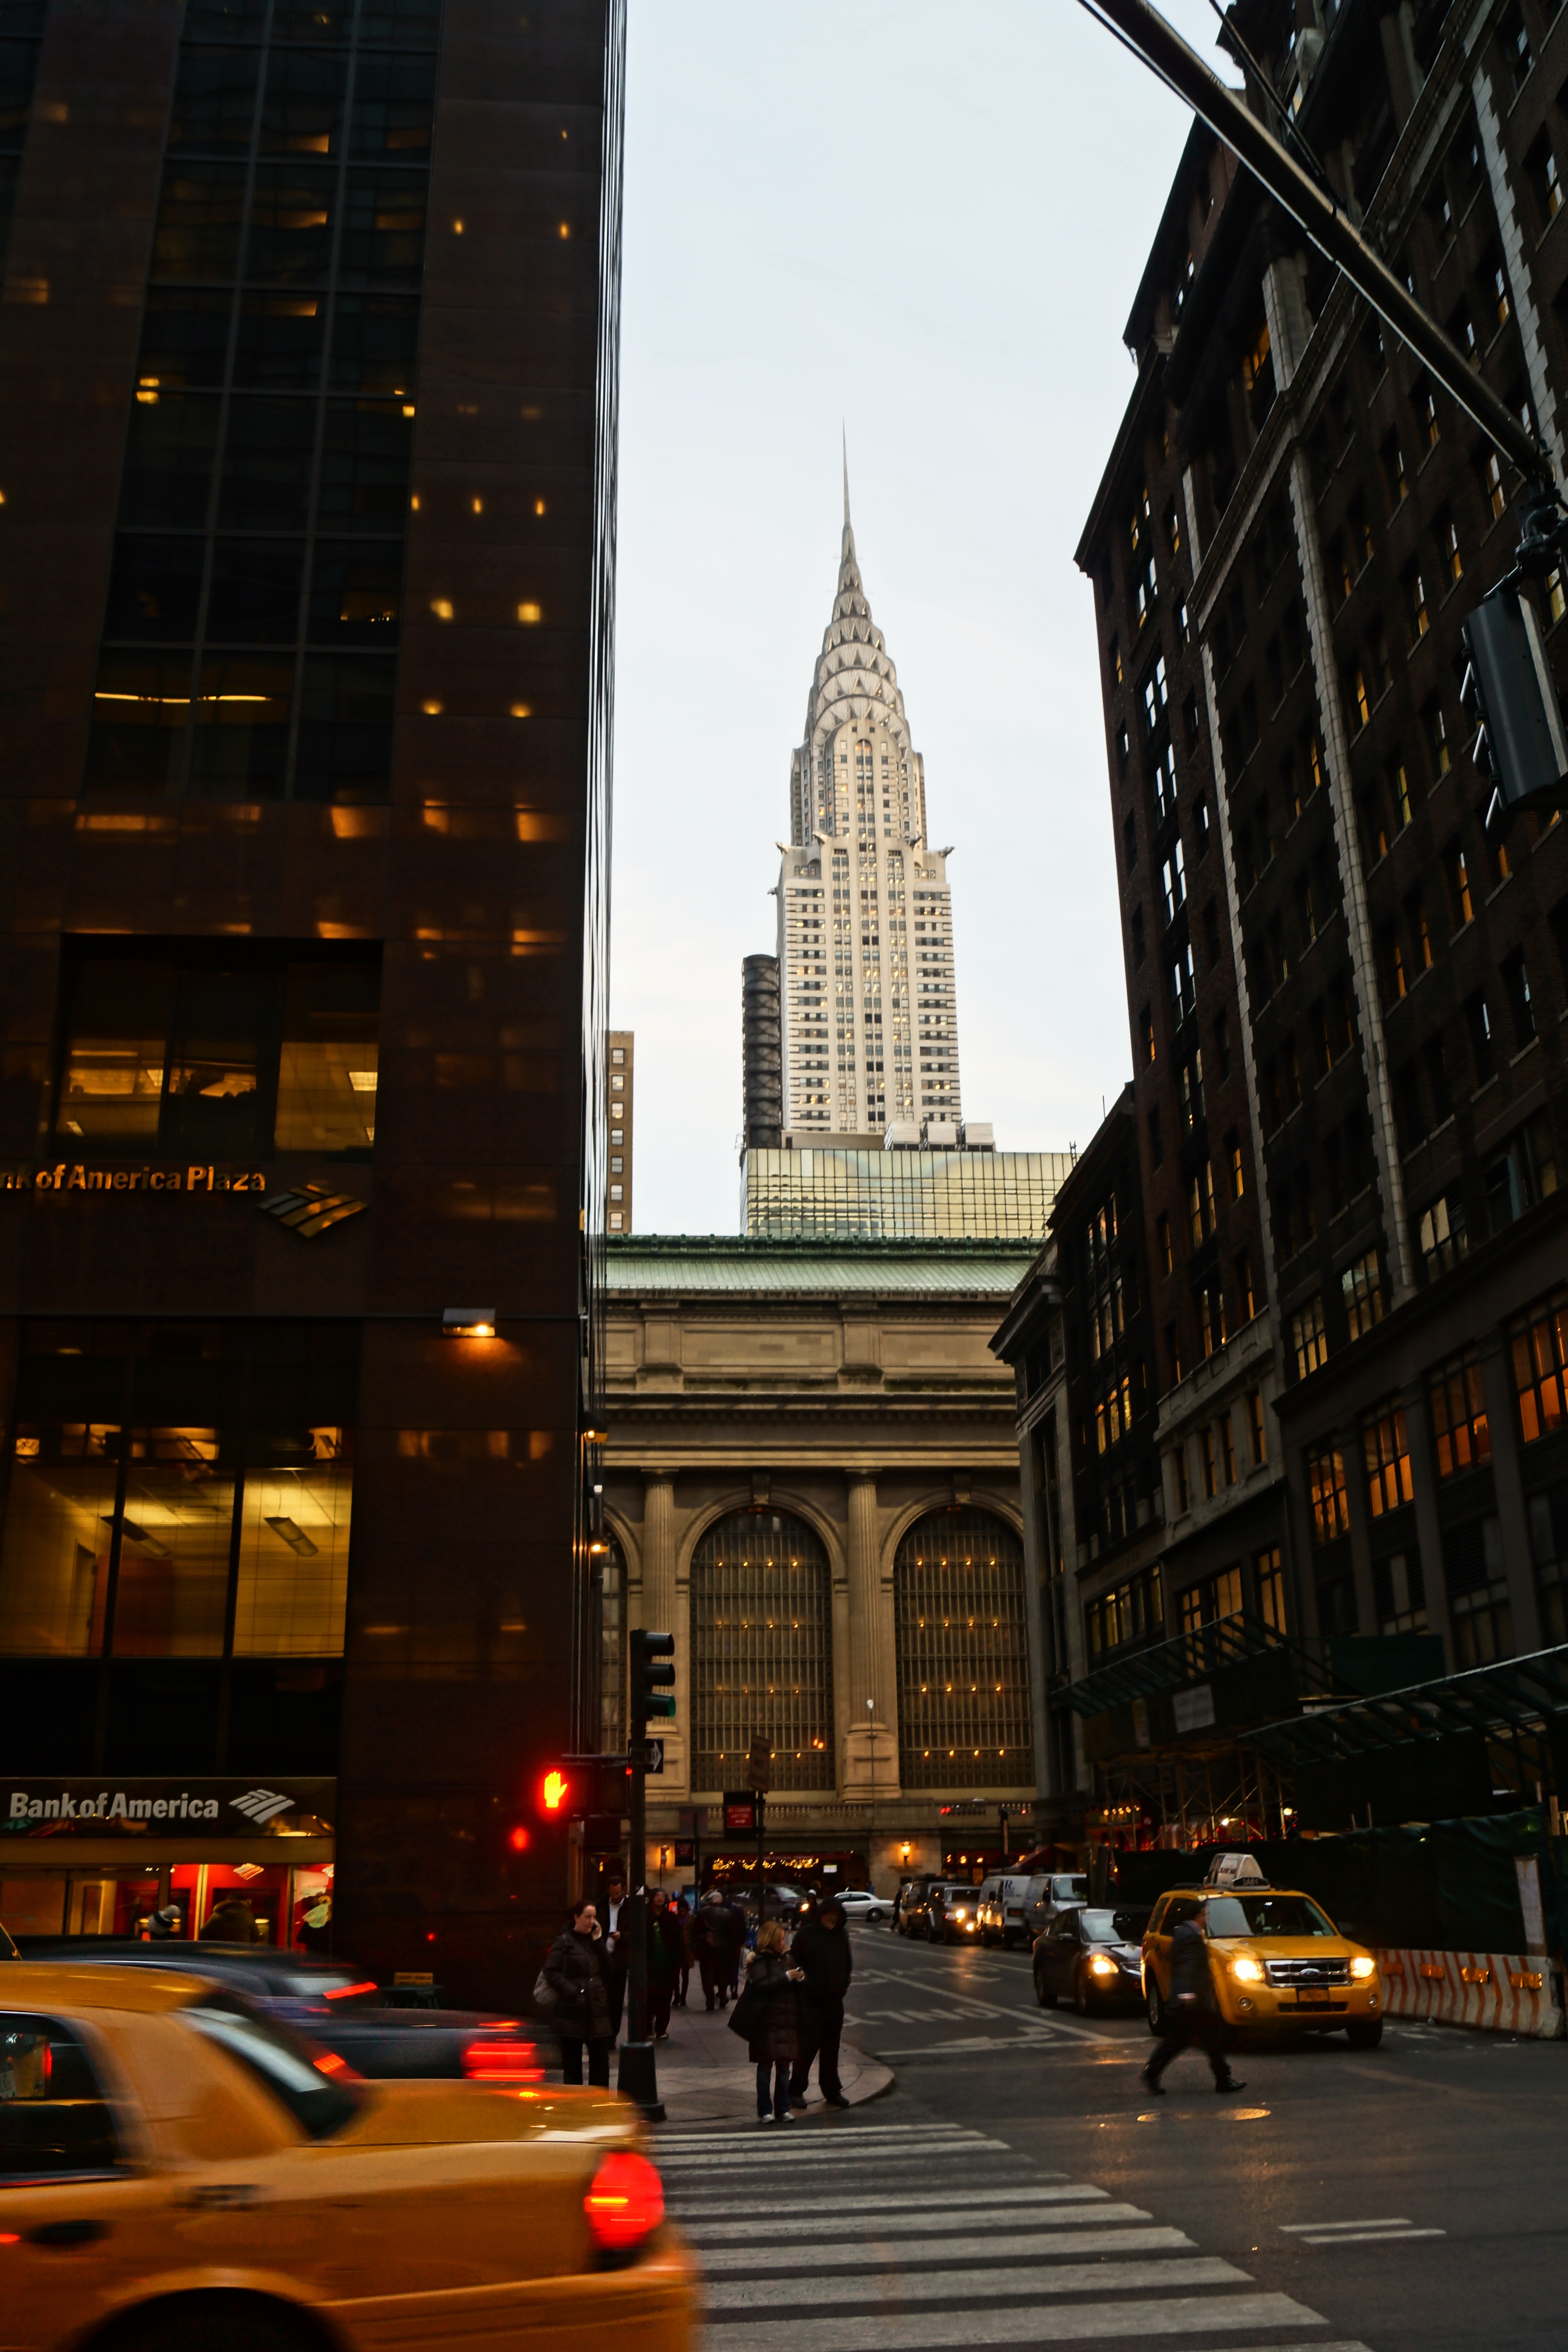
architecture, road, street, night, city, skyscraper, cityscape, downtown, evening, tower, landmark, infrastructure, metropolis, neighbourhood, urban area, human settlement, metropolitan area